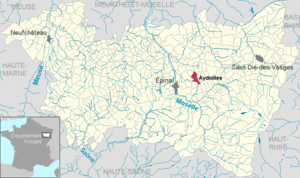
Aydoilles dans le département des Vosges, Lorraine, France
Aydoilles est une commune française située dans le département des Vosges, en région Grand Est.